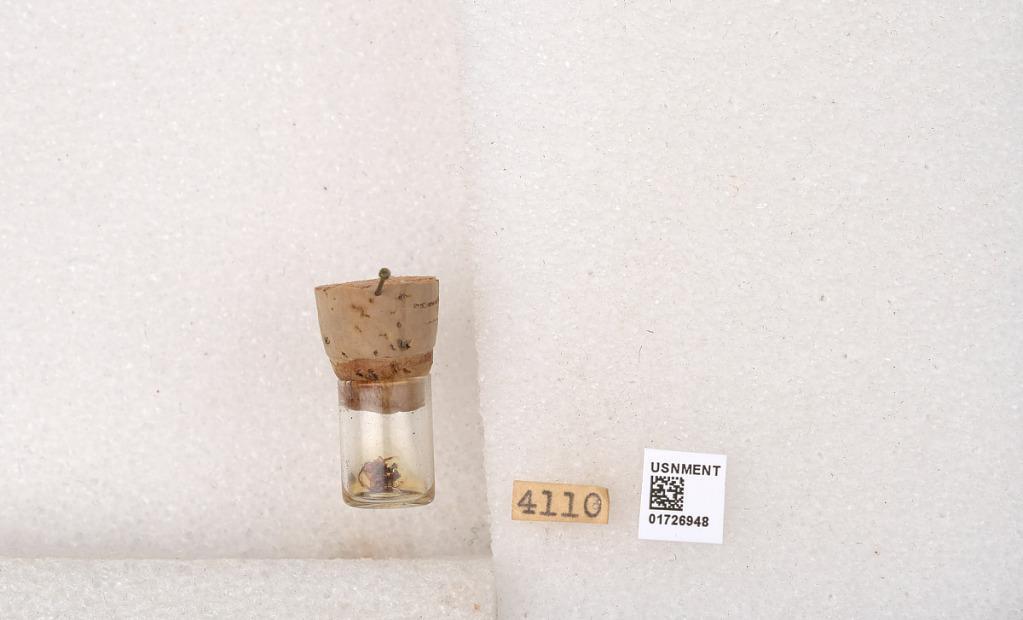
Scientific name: Xylocopa (Neoxylocopa) frontalis (Olivier)